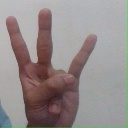
अक्षर: क्ष